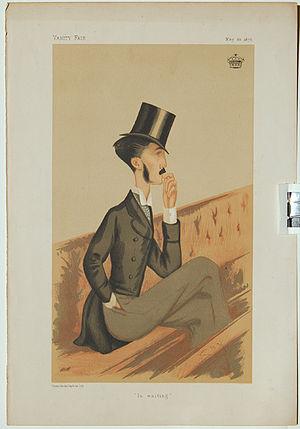
Robert Jocelyn, 4ᵉ comte de Roden, nommé l'honorable Robert Jocelyn jusqu'en 1854 et le vicomte Jocelyn de 1854 à 1870, est un politicien conservateur anglo-irlandais.